Barcin

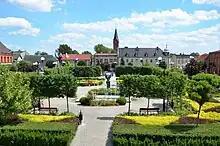
"Rynek" (Market Square)

Barcin was founded in the 12th century, when it was part of Piast-ruled Poland. In 1472 it was granted privileges, which established local fairs. In the following centuries, it was a private town, administratively located in the Kcynia County in the Kalisz Voivodeship in the Greater Poland Province.